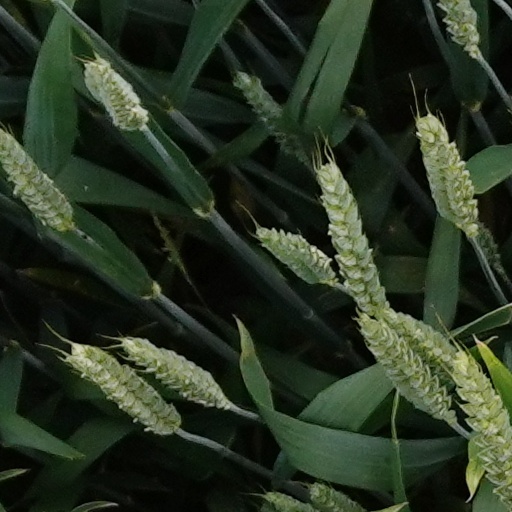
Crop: wheat